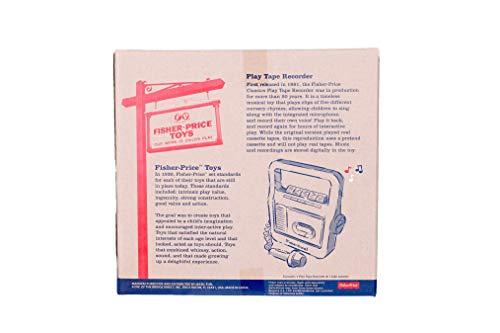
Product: Basic Fun Fisher-Price Play Tape Recorder
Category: Toys & Games | Baby & Toddler Toys | Musical Toys
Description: Includes pretend cassette tape that teaches preschoolers about retro musical formats while helping them practice fine motor skills – open/close the door, insert/remove the pretend cassette, and press buttons to play, record, etc.
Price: $49.99
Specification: ProductDimensions:80x3x8.5inches|ItemWeight:1.54pounds|ShippingWeight:1.54pounds(Viewshippingratesandpolicies)|DomesticShipping:ItemcanbeshippedwithinU.S.|InternationalShipping:ThisitemcanbeshippedtoselectcountriesoutsideoftheU.S.LearnMore|ASIN:B0722RSJXV|Itemmodelnumber:02178|Manufacturerrecommendedage:36months-15years|Batteries:AAbatteriesrequired.